Opus Anglicanum

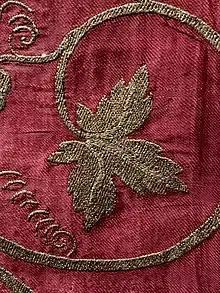
Opus Anglicanum example in the care of the Berne Historical Museum in Switzerland.

Survival rates for Opus Anglicanum are low (especially for secular works) as is clear from comparing the large number listed in contemporary inventories with the handful of examples still existing. Sometimes ecclesiastical garments were later modified for different uses, such as altar coverings or book covers. Others were buried with their owners, as with the vestments of the mid-13th century Bishops, Walter de Cantilupe and William de Blois, fragments of which were recovered when their tombs in Worcester Cathedral were opened in the 18th century. The majority however were lost to neglect, destroyed by iconoclasts or else unpicked or burnt to recover the precious metals from the gold and silver threads.